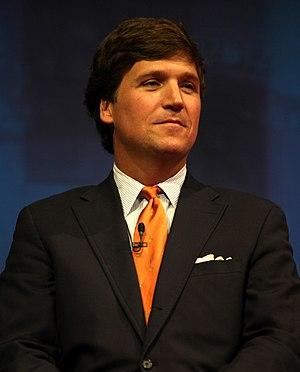
Dancing with the Stars est une émission de télé-réalité centrée sur la danse et diffusée depuis 2005 sur ABC aux États-Unis et sur CTV ou CTV Two au Canada. L'émission est adaptée d'un format britannique, Strictly Come Dancing.